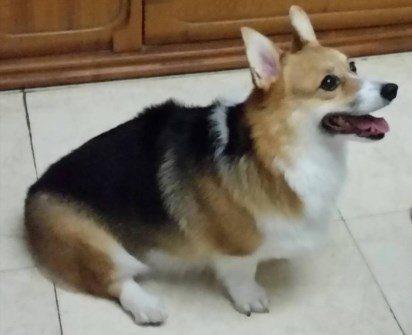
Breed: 2909-n000116-Cardigan